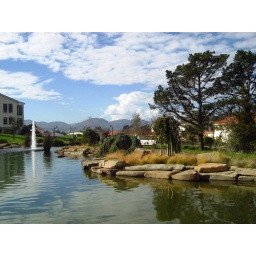
with the golden gate bridge in the distance